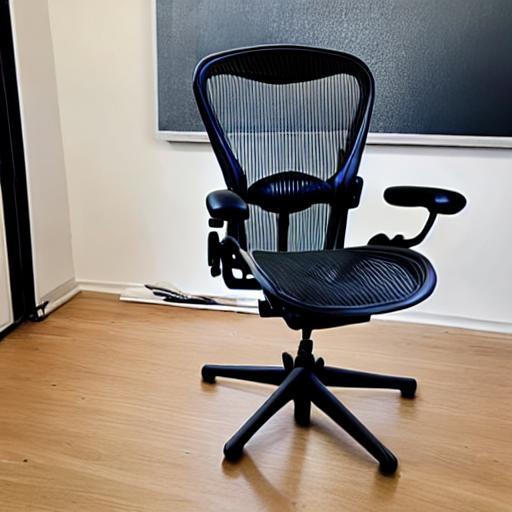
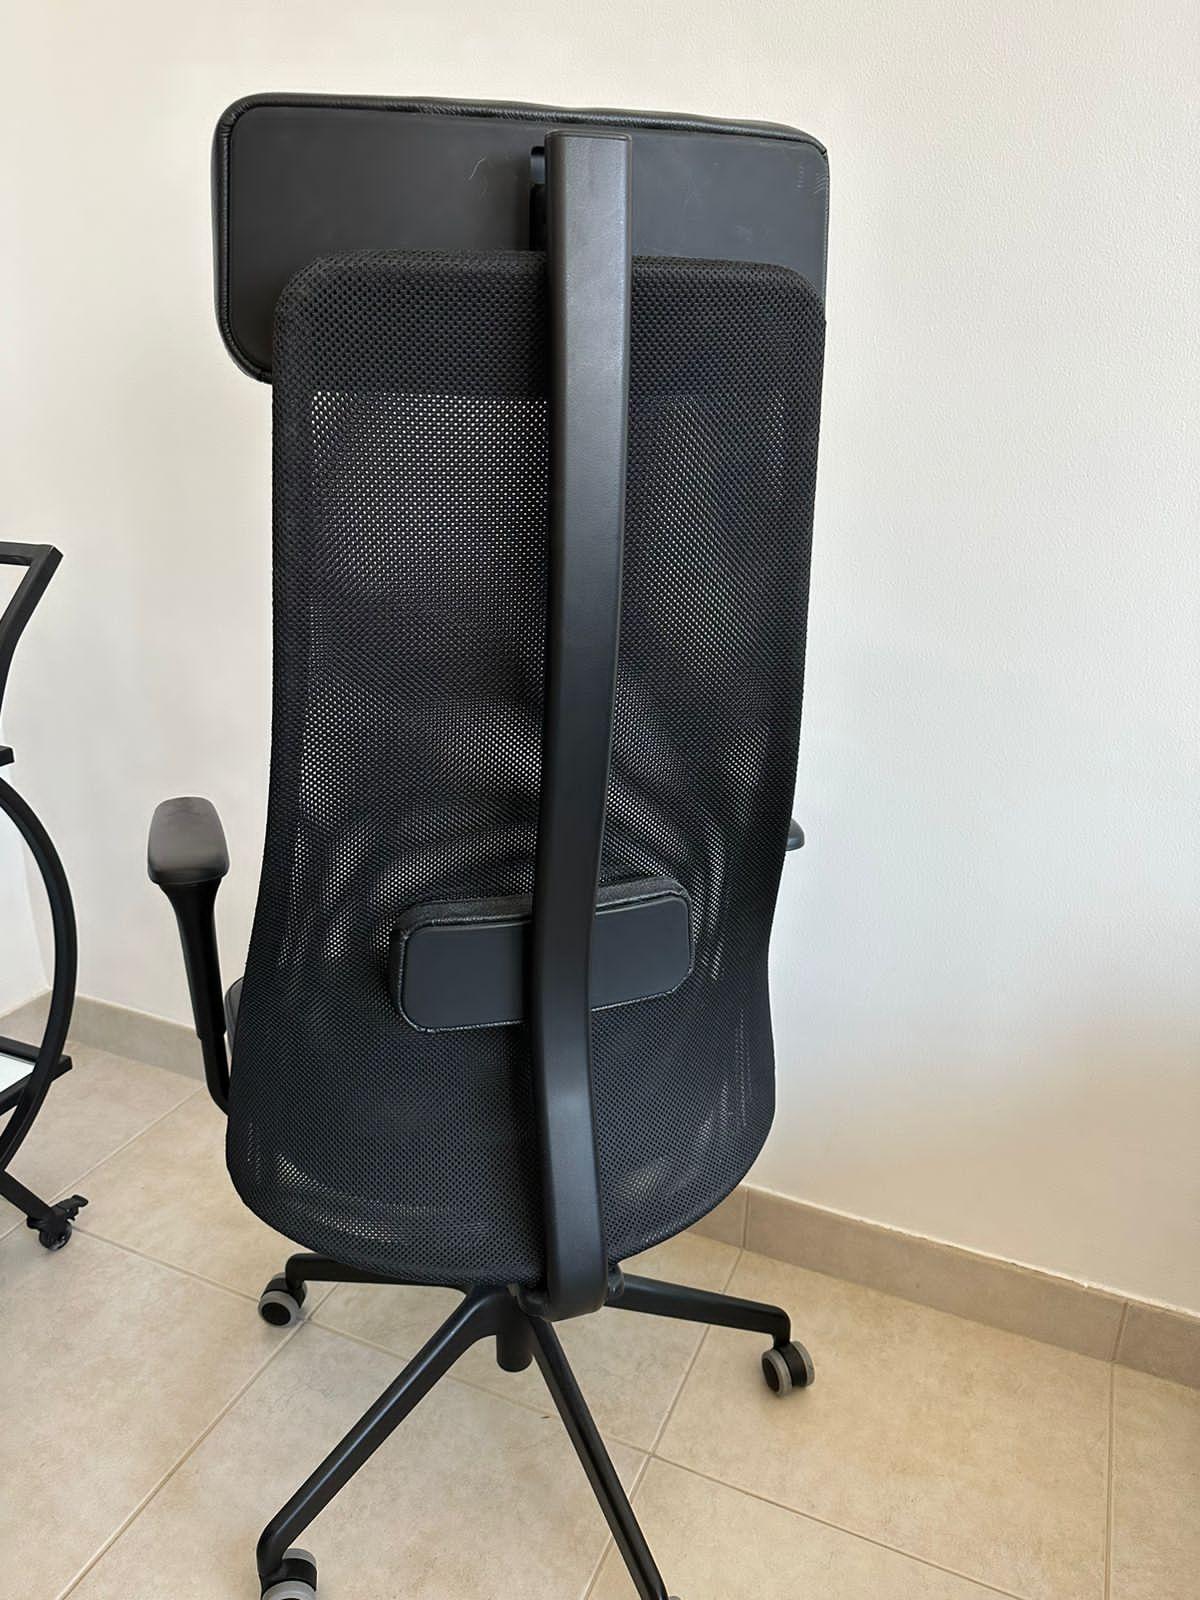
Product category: items_chair
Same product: no